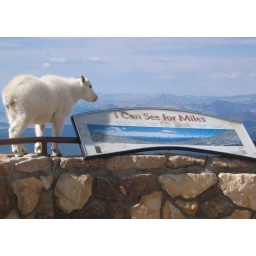
This mountain goat was standing by this sign on a look out on wolf creek pass.